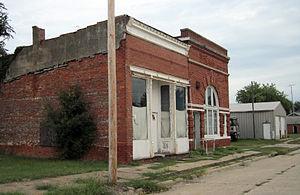
Ollie est une ville du comté de Keokuk, en Iowa, aux États-Unis. Elle est incorporée le 1ᵉʳ mars 1892.